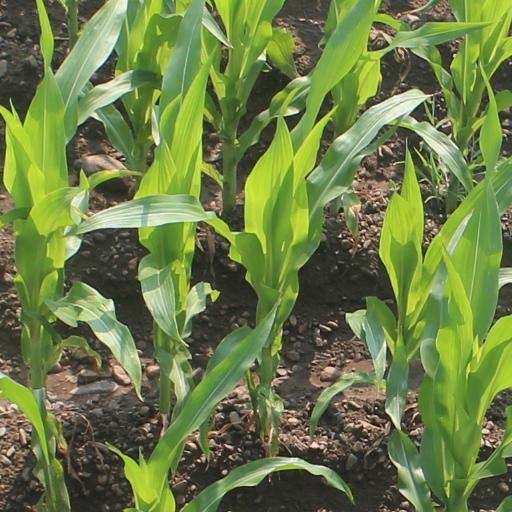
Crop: maize; corn